Rumen Radev

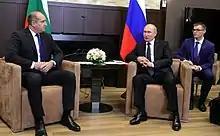

In June 2019, Radev vetoed a major government contract for the acquisition of 16 F-16 Fighting Falcons Block 70 from the United States at a cost of around 2bln lev. Radev strongly criticised the deal, accusing the government of authoritarianism and stated that he believed it had agreed to downgrades in the jets' avionics and armament, in order to get a lower purchasing price, which he also deemed too high for what they are worth. He added, that as a former pilot and air force commander, he didn't believe that the deal was in Bulgaria's best interests. The pro-government majority in Bulgaria's national assembly overruled Radev's veto and the deal was nonetheless concluded.